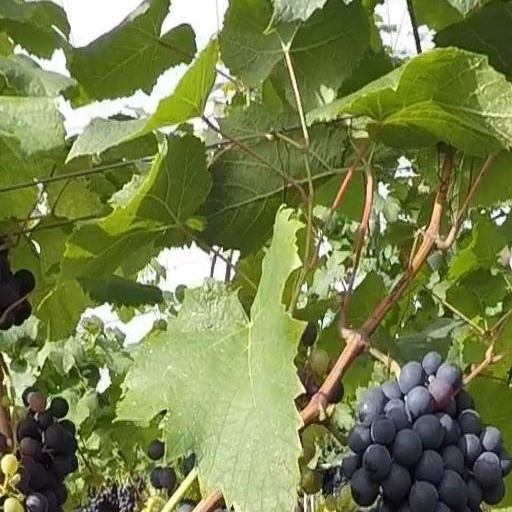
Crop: grape